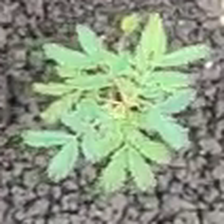
Weed species: Dwarf_cassia_(Chamaecrista pumila)